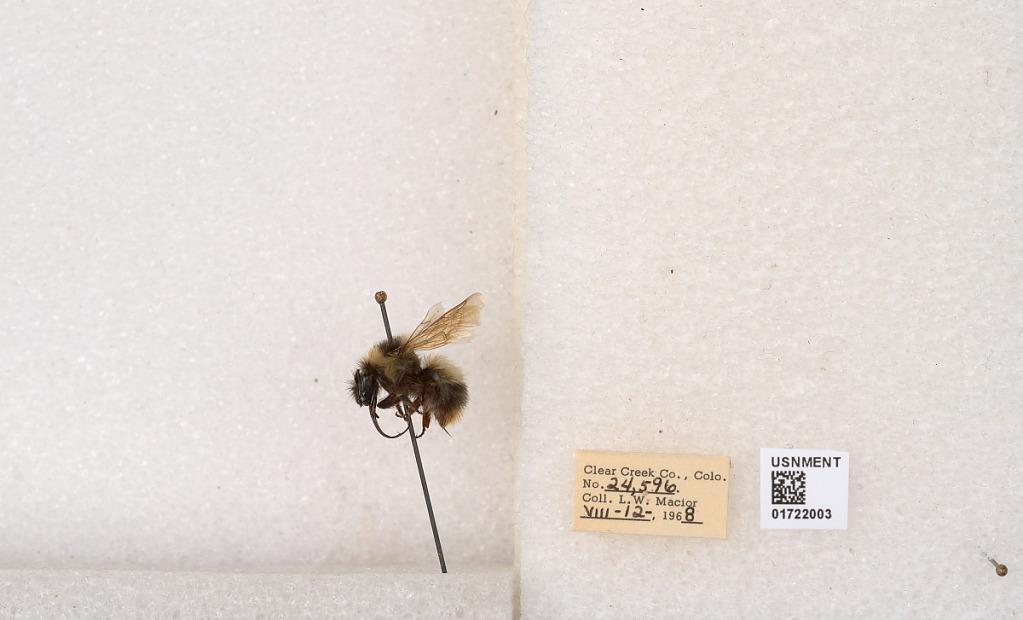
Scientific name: Bombus kirbyellus
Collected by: L. Macior
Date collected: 1968-8-12
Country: United States
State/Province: Colorado
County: Clear Creek
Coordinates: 39.6891, -105.644